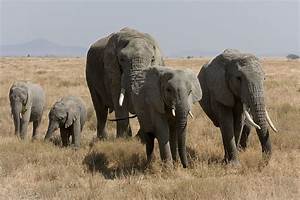
Label: elefante